Cherokee

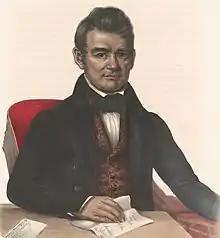
Chief John Ross, c. 1840

Following the War of 1812, and the concurrent Red Stick War, the U.S. government persuaded several groups of Cherokee to a voluntary removal to the Arkansas Territory. These were the "Old Settlers", the first of the Cherokee to make their way to what would eventually become Indian Territory (modern day Oklahoma). This effort was headed by Indian Agent Return J. Meigs, and was finalized with the signing of the Jackson and McMinn Treaty, giving the Old Settlers undisputed title to the lands designated for their use.